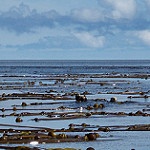
Scene: Outdoor